Fiat 500 (2007)

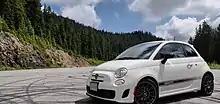
2013 Fiat 500 Abarth North American

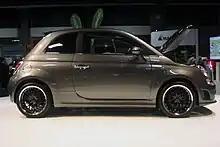
Fiat 500 Elettra BEV exhibited at the 2010 Washington Auto Show.

The Abarth 695 "Tributo Ferrari" is a limited edition version developed in collaboration with engineers from Ferrari based on Abarth 500. The Turbo T-Jet 16v engine is further developed and uses a different Garrett turbocharger. Rated at over at 5,500 rpm and of torque at 3,000 rpm. It includes an "MTA" (automated manual transmission), an electrohydraulic-actuated transmission with paddle shifters, unique to this version, 17 inch alloy wheels with performance tyres, Brembo multi-section discs with fixed 4-piston calipers, "Record Monza" variable back-pressure "dual mode" exhaust, Scuderia Red body with Racing Grey wheels and rear air intakes, Magneti Marelli Automotive Lighting xenon headlights, "Abarth Corsa by Sabelt" seats in black leather upholstery with carbon fibre shell and seat base, black leather steering wheel with red leather inserts and a tricolour hub, Jaeger instrument panel, non-slip aluminium foot wells, Scorpion racing pedals, special kick plates and a plate bearing the vehicle series number. This version will eventually be released also in blue, yellow and grey. The vehicle was unveiled in the 2009 Frankfurt Motor Show.